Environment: real
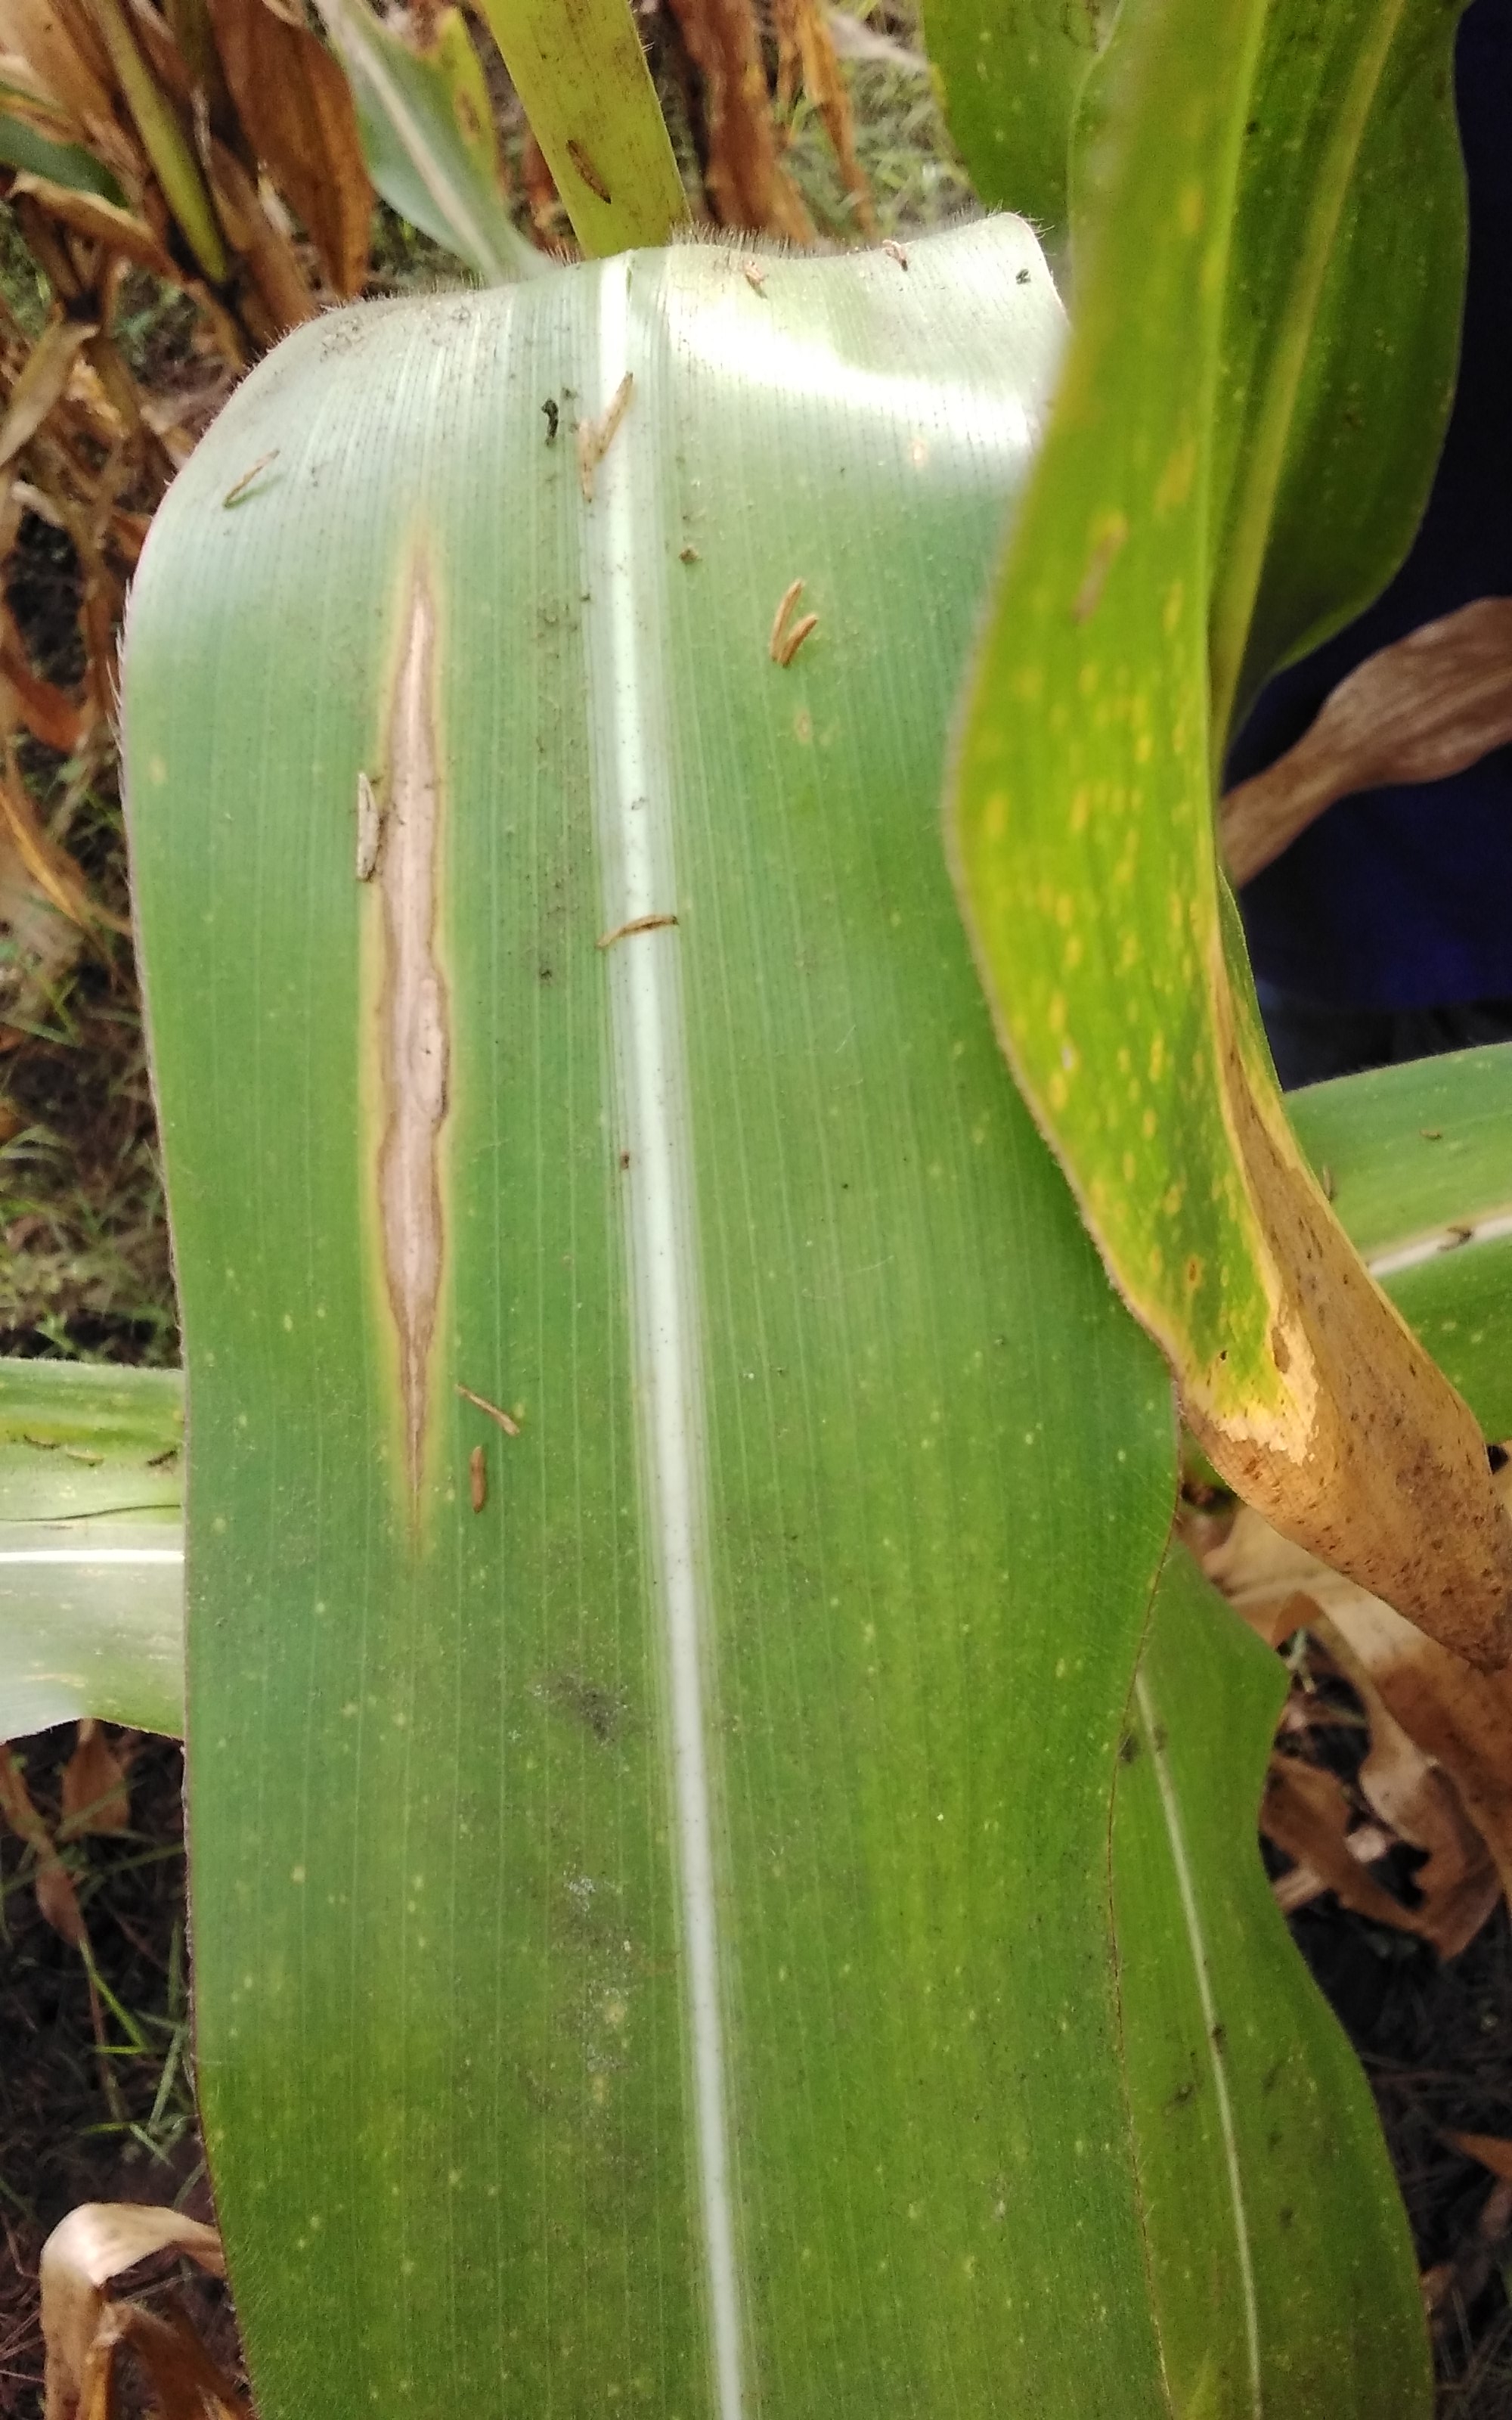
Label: northern_corn_leaf_blight